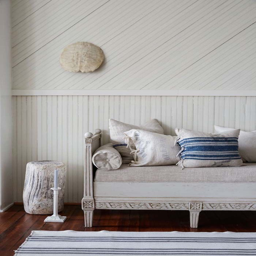
yellow house on the beach : white , romantic and rustic